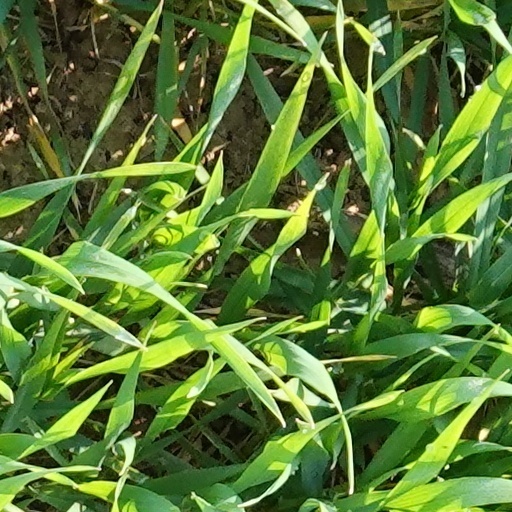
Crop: wheat